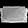
Label: Bag